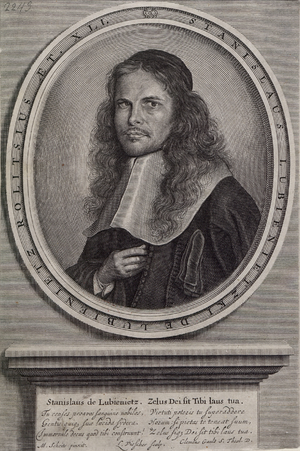
Stanisław Lubieniecki [sta'niswaf lubjɛ'ɲɛt͡ski] né le 23 août 1623 à Raków - mort le 18 mai 1675 à Hambourg, astronome, historien et écrivain polonais.